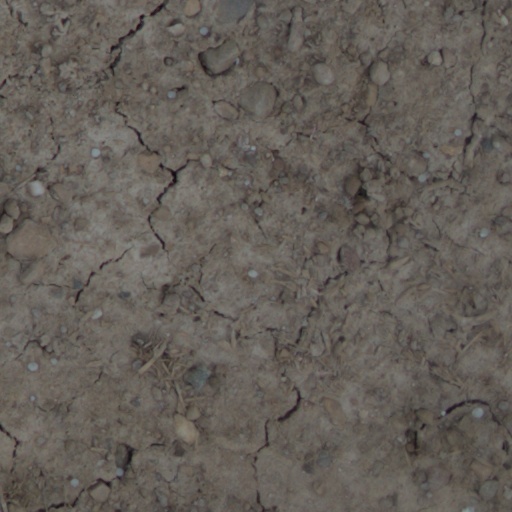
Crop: wheat